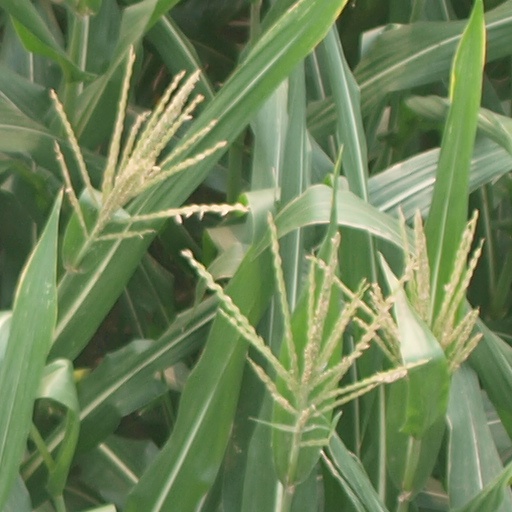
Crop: maize; corn